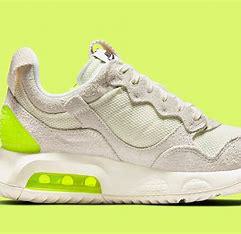
Brand: Jordan
Model: MA2